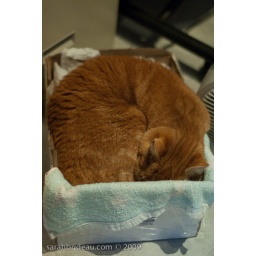
It's my cat in a box! my cat in a box yeah...